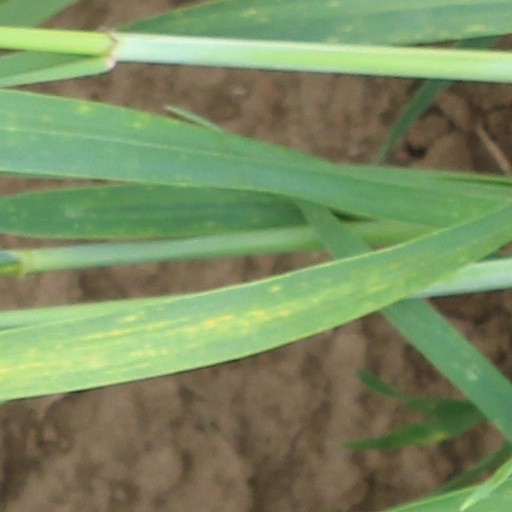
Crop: wheat